2011 IIHF University Challenge Cup of Asia

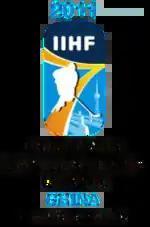

The 2011 IIHF University Challenge Cup of Asia was the second IIHF University Challenge Cup of Asia, an annual international ice hockey tournament held by the International Ice Hockey Federation (IIHF). It was held from May 19 to May 22, 2011 in Changchun, China. Japan won the tournament for the second year in a row after defeating South Korea in the gold medal game.